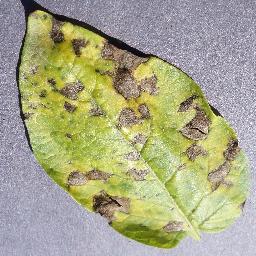
Etiqueta: Tizon_Temprano